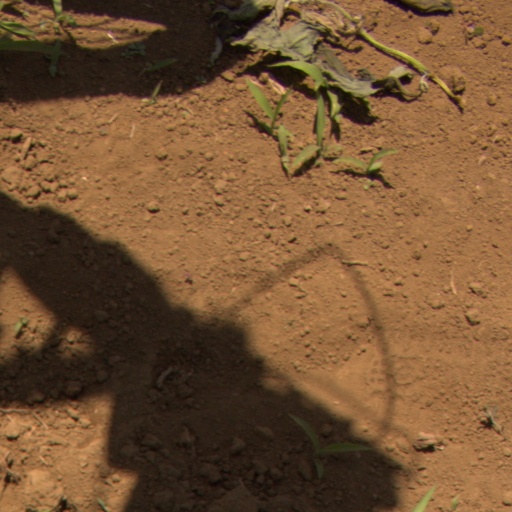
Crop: Jerusalem artichoke